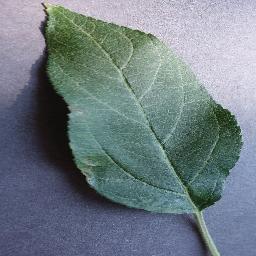
Label: Apple___healthy